Essex Fortress Royal Engineers

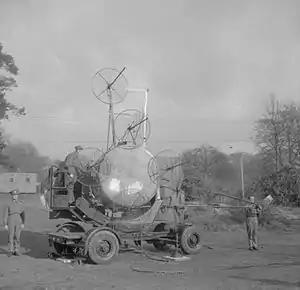
150 cm Searchlight with SLC AA Radar No 2.

The Phoney War ended with the German invasion of France and the Low Countries on 10 May 1940. Home Forces became concerned about the threat from German paratroopers and AA Command's units were given anti-invasion roles. A plan to attach groups of riflemen from the infantry training centres to 6 AA Division's widely spaced S/L sites foundered on the lack of men. Instead, the S/L detachments themselves were given the responsibility for attacking parachutists before they could organise, and spare men at company HQs were formed into mobile columns using requisitioned civilian transport to hunt them down. 74th AA Battalion drew extra rifles and ammunition from Warley Ordnance Store.